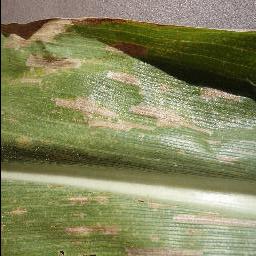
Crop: corn
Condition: (maize)_cercospora_spot_gray_spot